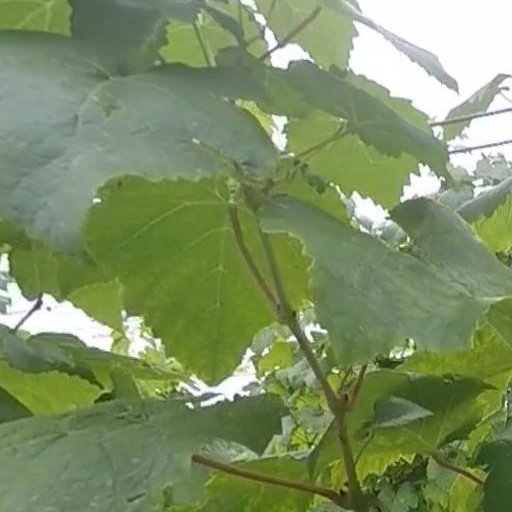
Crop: grape